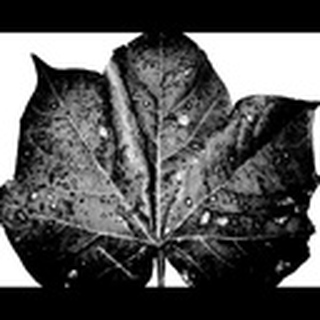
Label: cotton_target_spot